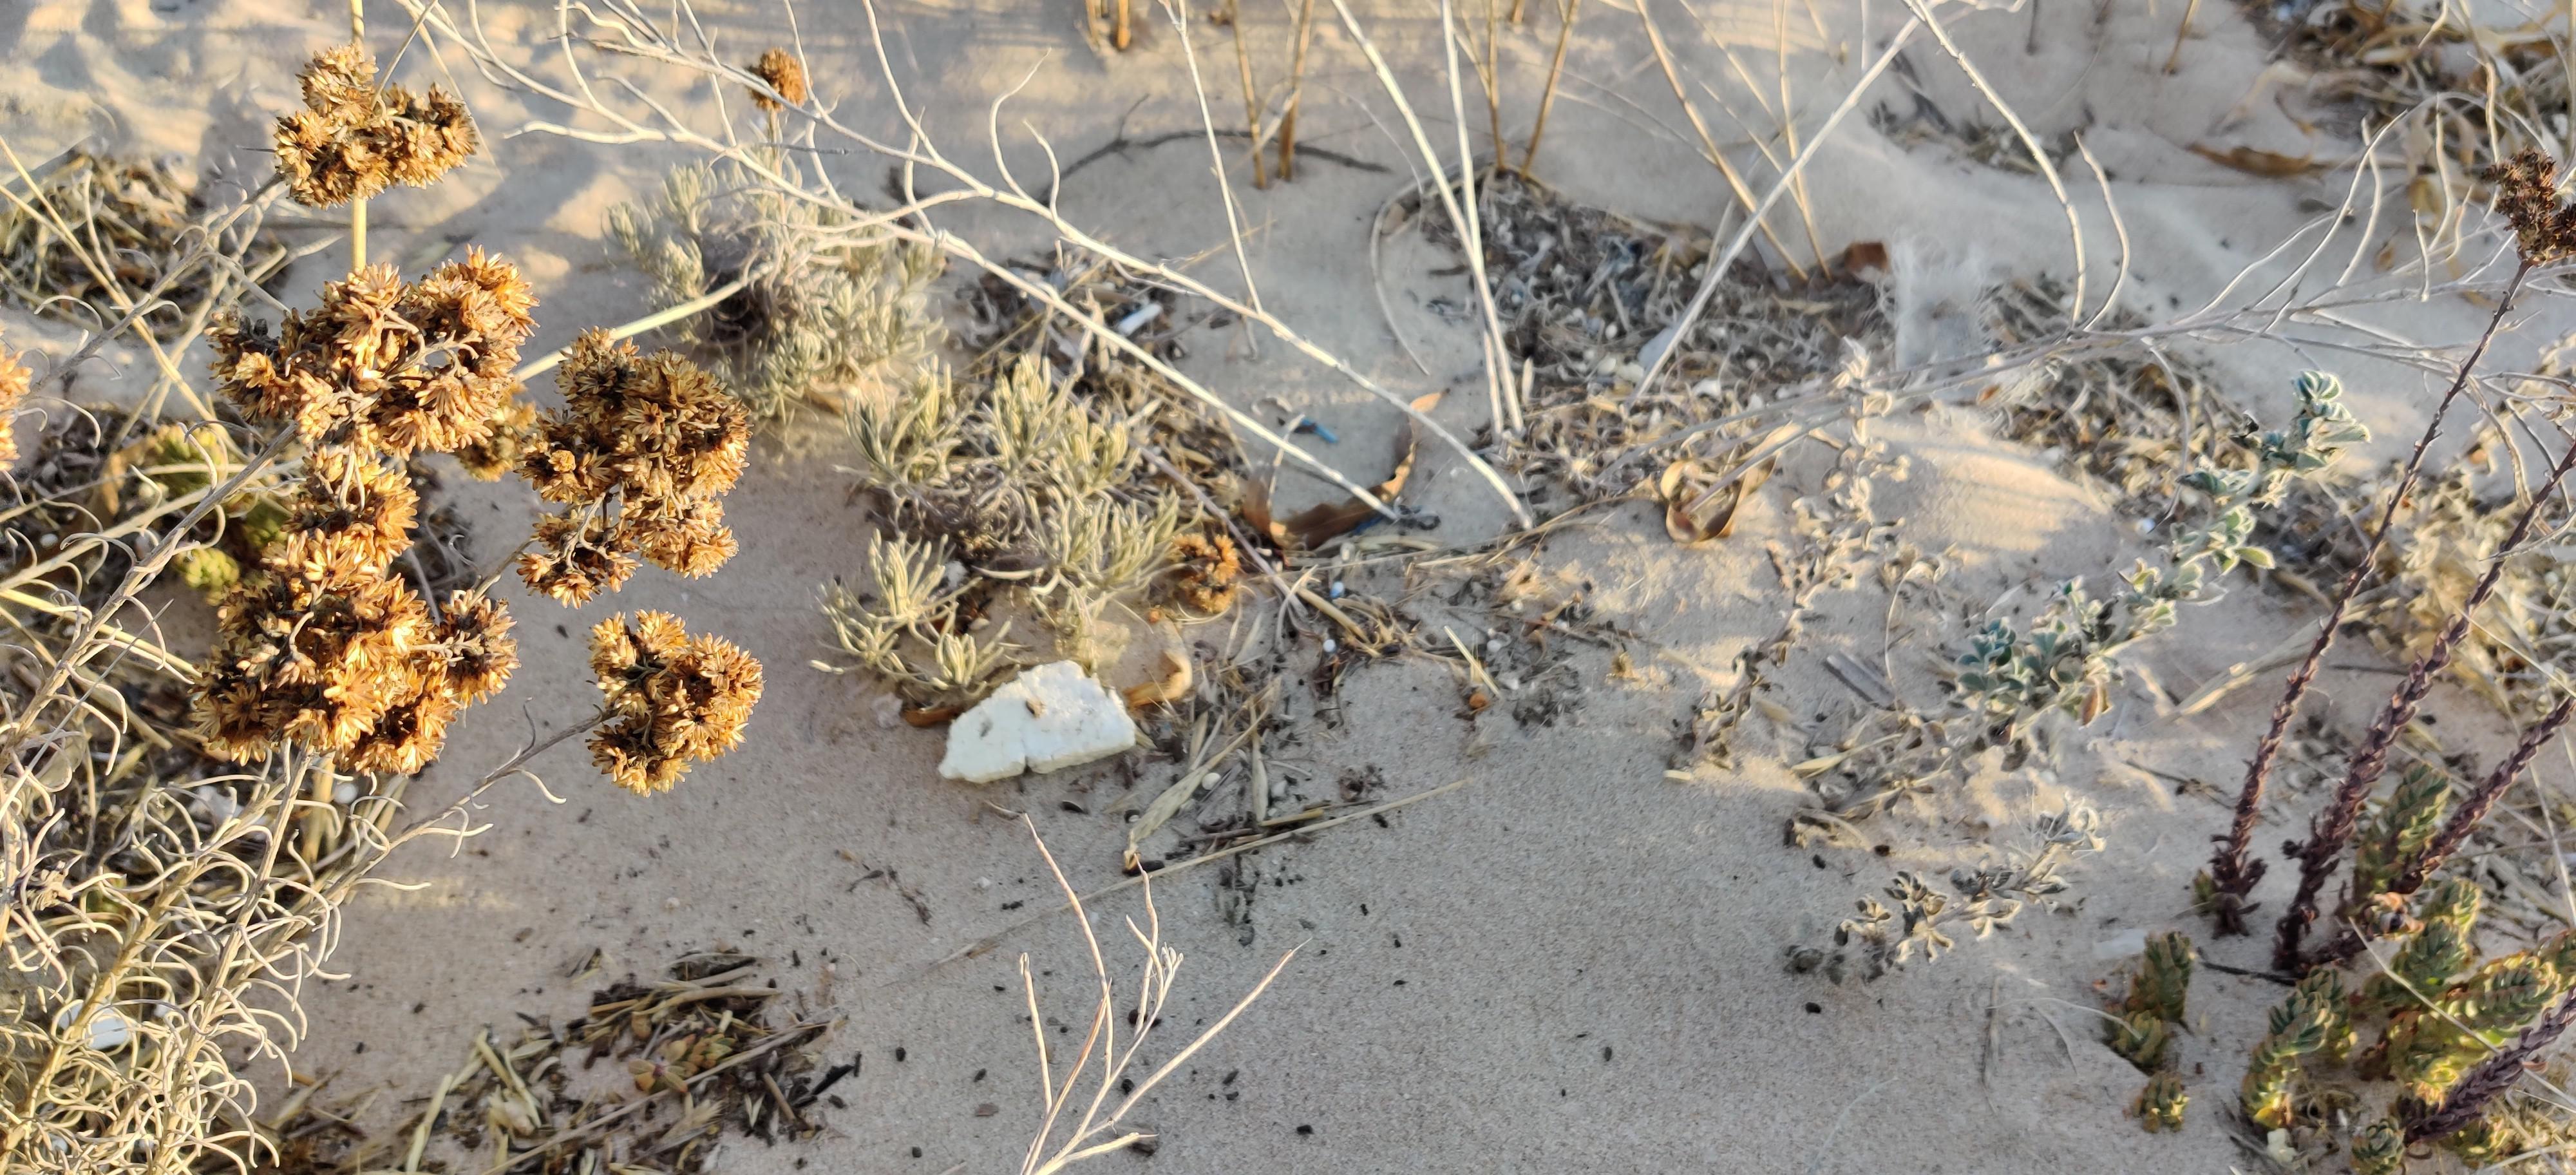
Object: Styrofoam piece (Styrofoam piece)